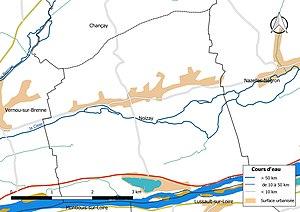
Carte du réseau hydrographique de la commune de fr:Noizay (France).
Noizay est une commune française située dans le département d'Indre-et-Loire, en région Centre-Val de Loire.